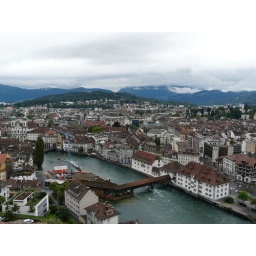
The city of Luzern seen from One of the walls and watch towers built in 1386.